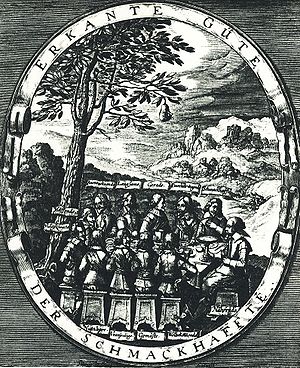
Det Frugtbringende Selskab
Et møde i selskabet.
Det Frugtbringende Selskab var et tysk litterært selskab grundlagt 1617 i Weimar af tyske lærde og adelsfolk, en efterligning af lignende grupperinger som Accademia della Crusca i Firenze. Der opstod også sådanne selskaber i Frankrig og England. Selskabets hovedformål var at standardisere det tyske sprog som et folkeligt sprog og fremme dets anvendelse som lærd og litterært sprog.